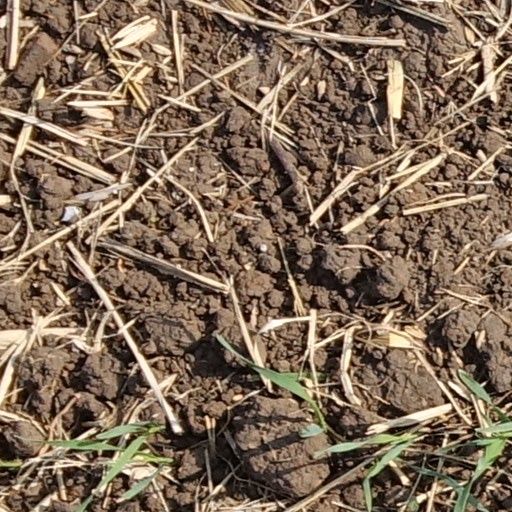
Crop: wheat